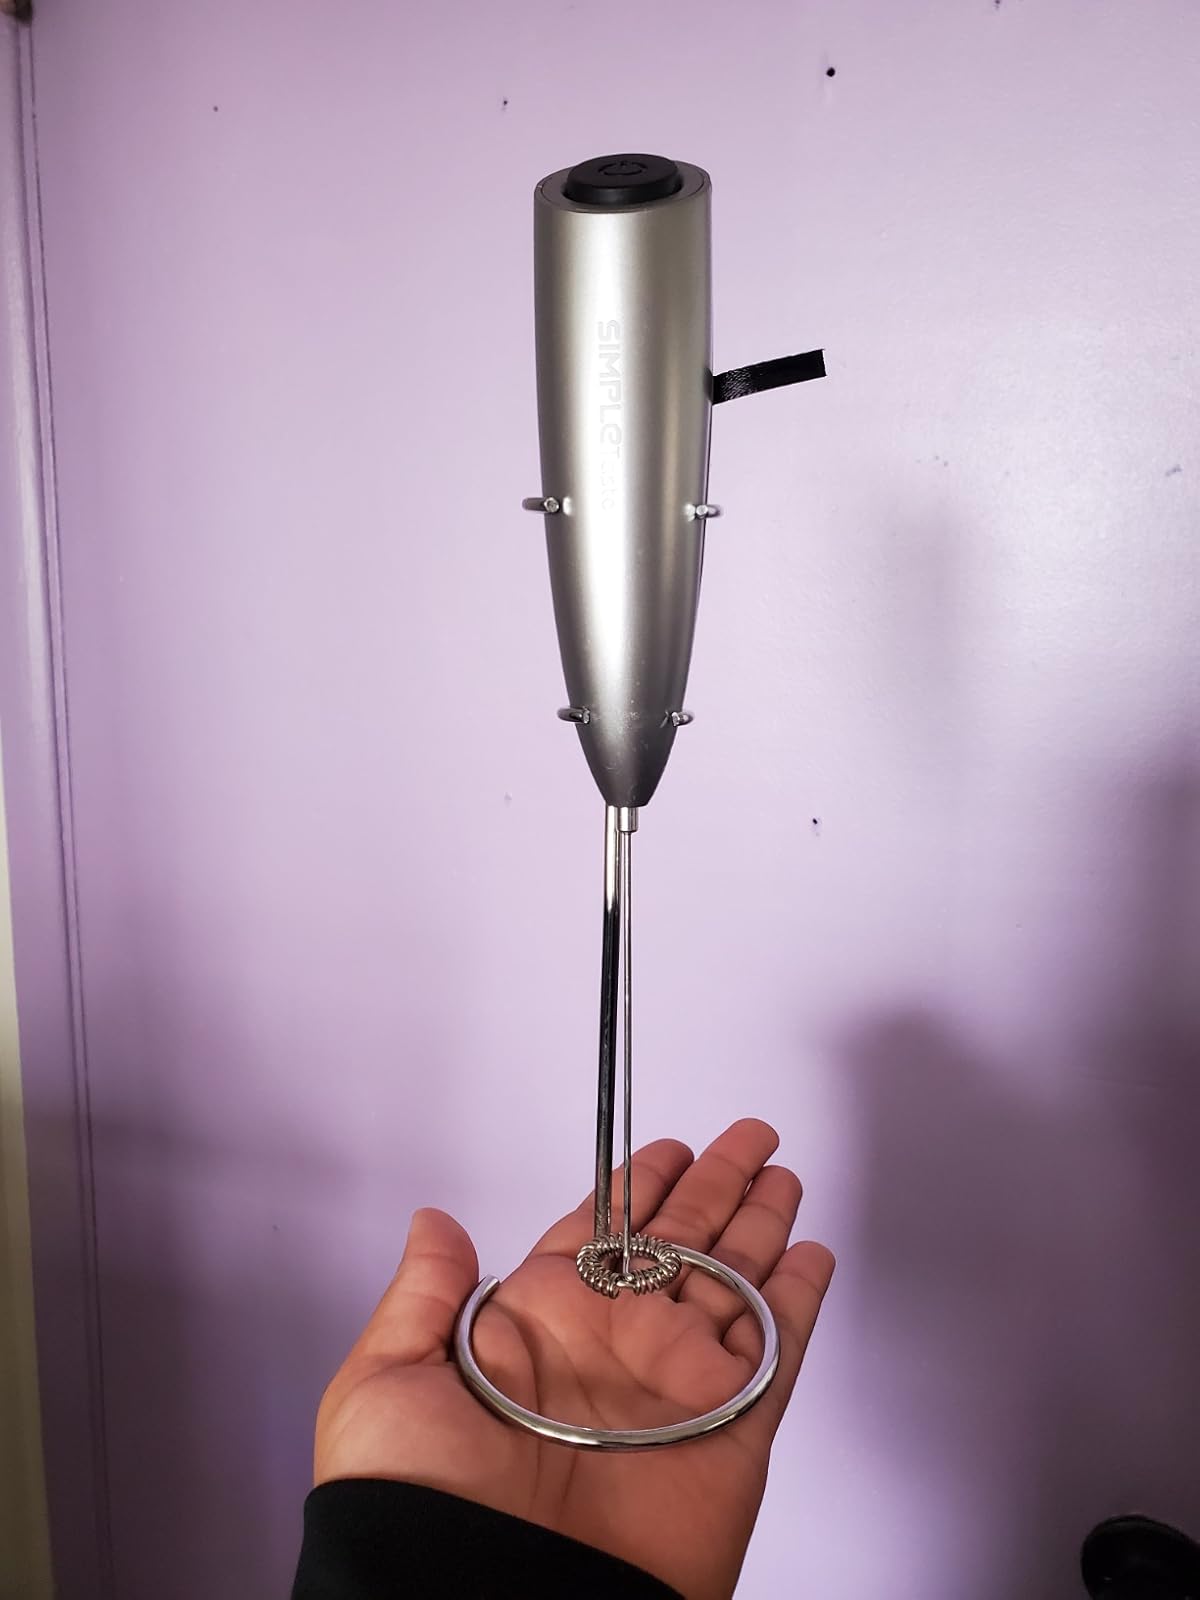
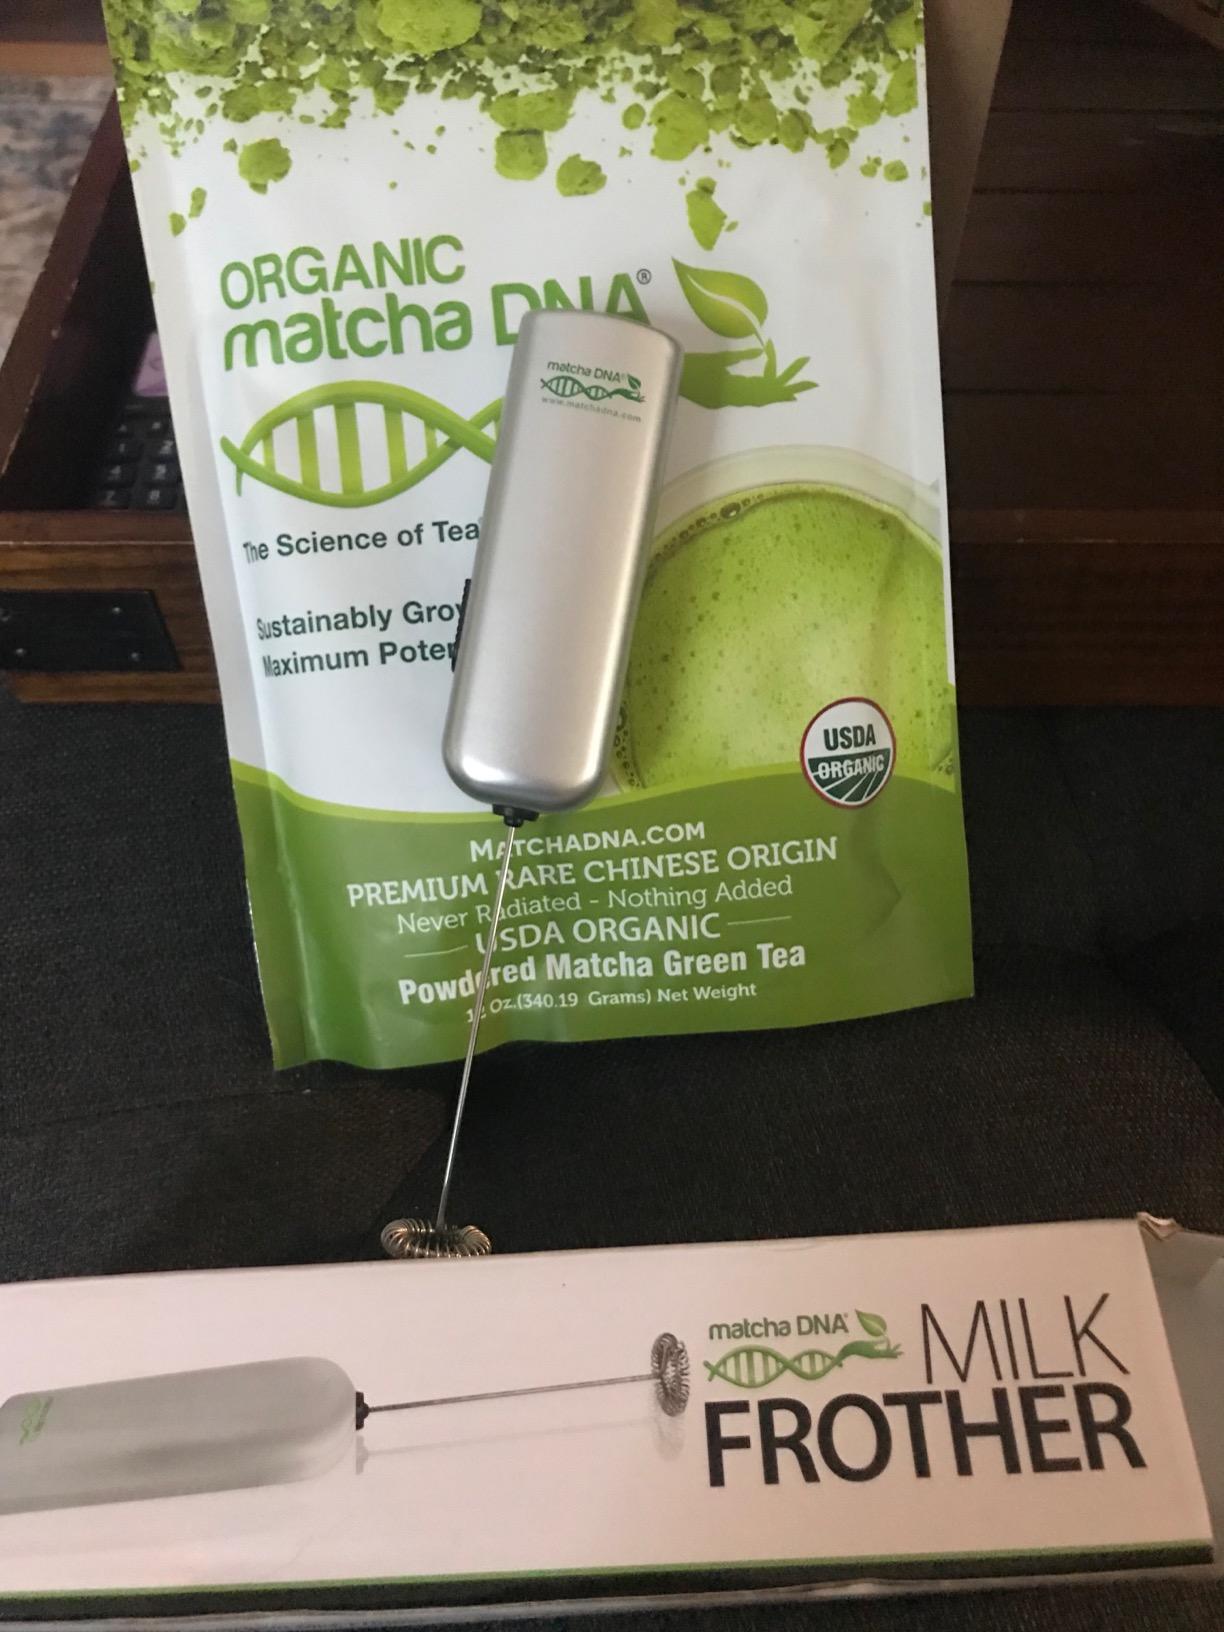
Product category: items_mixer
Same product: no